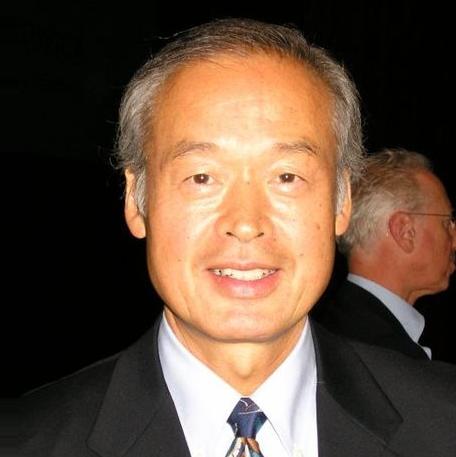
Age: 64